Stanley Bruce

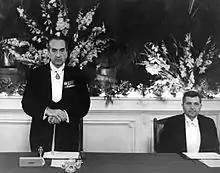
Bruce as Chairman of the Montreux Conference, 1938

As early as 1927 economic indicators were signalling the onset of a recession in Australia. By 1929, the evidence was unavoidable that recession was becoming depression as a resulting of rapidly deteriorating international conditions. In that year, prices for Australian exports fell by nearly a third and GDP had fallen by 10%, with no attendant fall in the cost of living. Australia's debt now stood at £631 million the interest payments on which were equivalent to nearly half of Australia's export receipts, a situation difficult to sustain even in a positive economic climate. Investors and banks recognised the risk and Australia's credit access was rapidly drying up. Bruce's grand economic development plans had increased the national debt significantly yet had delivered only marginal economic expansion in the short term.